Banglasia

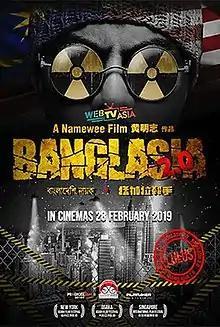
Banglasia Movie Poster

Banglasia or Banglasia 2.0 is a Malaysian action comedy film by Namewee, released on 28 February 2019. The story follows several Malaysians of different races and a Bangladeshi worker as they come together to defend the country comically against the invasion of the fictional Luk Luk Kingdom.